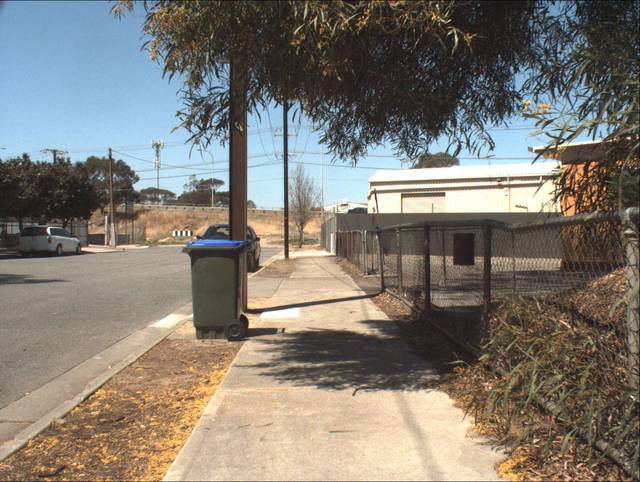
Region: Australia
Coordinates: -34.852, 138.512